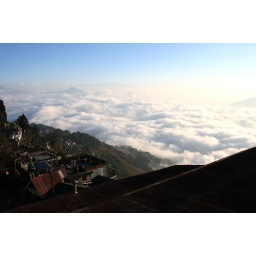
09/02/08: the clouds were enveloping the entire well formed by the mountains